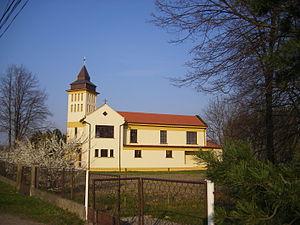
Lipové est un village de Slovaquie situé dans la région de Nitra.